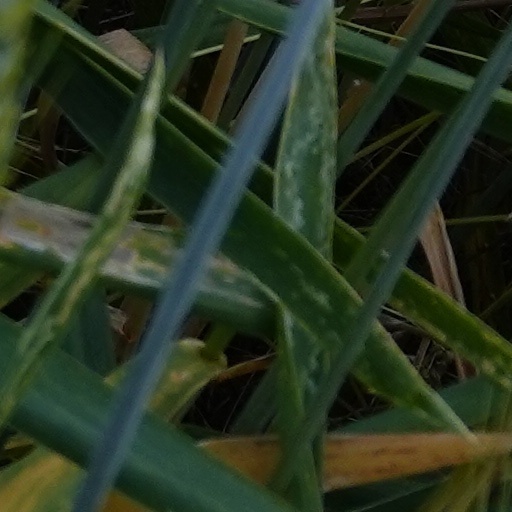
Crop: wheat